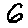
Label: 6